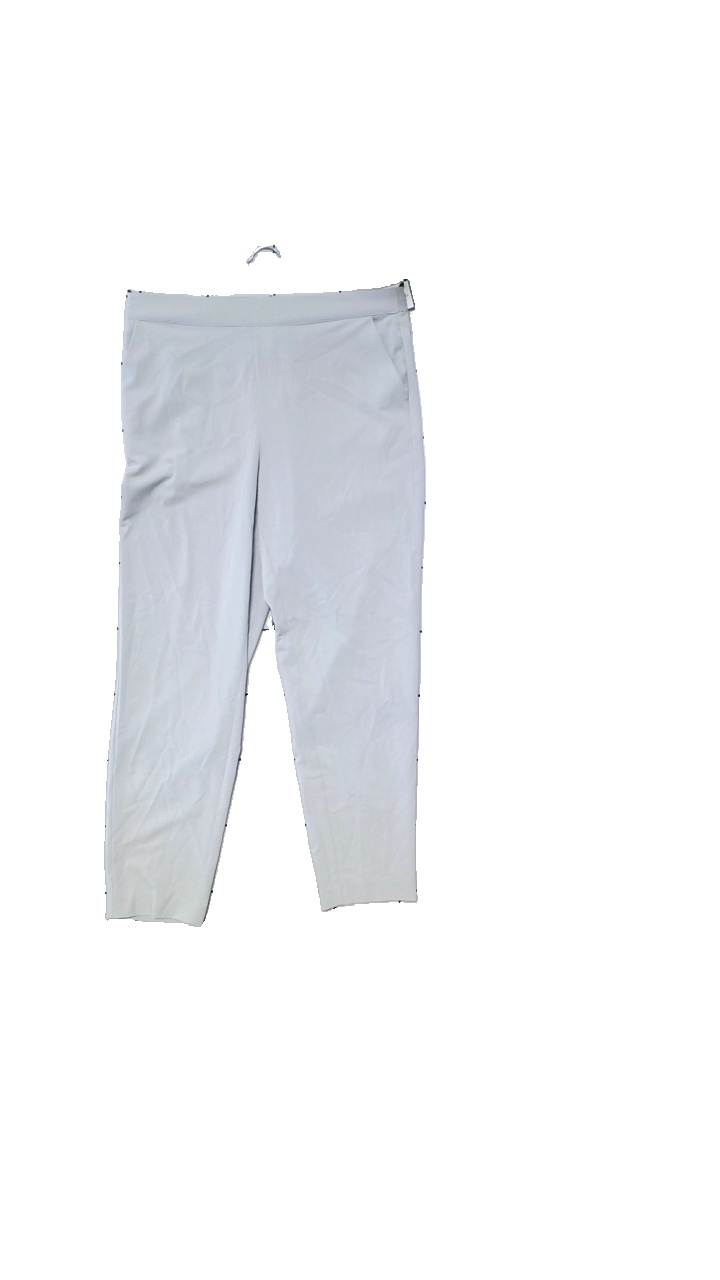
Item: Trousers (Ladies)
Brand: Object
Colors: Beige
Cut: Regular
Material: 62%polyester, 33%viscose,5%elastane
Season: All
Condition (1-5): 4
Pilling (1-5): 4
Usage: Reuse
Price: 50-100